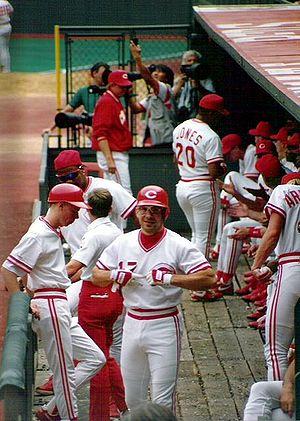
Les Reds de Cincinnati sont une franchise de baseball de la Ligue majeure de baseball située à Cincinnati. Ils évoluent dans la division Centrale de la Ligue nationale.
Au baseball, le dugout est le banc d'une équipe, situé dans l'espace entre le marbre et la première ou la troisième base. Il y a deux dugout, une pour l'équipe locale et une pour l'équipe visiteuse. En général, l'abri est occupé par tous les joueurs qui ne sont pas autorisés à être sur le terrain à ce moment particulier, ainsi que par les entraîneurs et autres membres du personnel autorisés par la ligue. L'équipement des joueurs est généralement stocké dans l'abri.